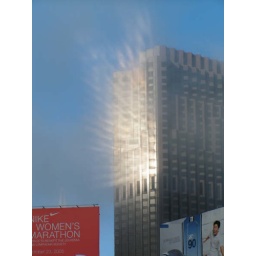
The sun reflecting onto the fog off an office building near Union Square